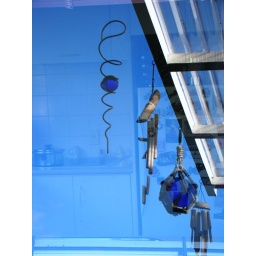
looking in my kitchen window through reflections of blue